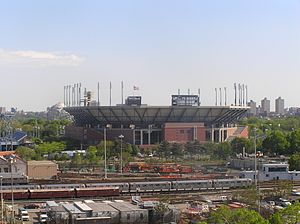
USTA Billie Jean King National Tennis Center
Udsigt over USTA Billie Jean King National Tennis Center, hvor Arthur Ashe Stadium tårner op.
USTA Billie Jean King National Tennis Center er et tennisanlæg beliggende i Flushing Meadows Park i Flushing, i New York City i bydelen Queens. Grand Slam tennisturneringen US Open bliver afholdt på anlægget hver år i august og september. Ifølge United States Tennis Association er anlæget det næststørste offentlige tennisanlæg i verden. Anlægget rummer 22 tennisbaner og yderliere 11 i den tilstødende park. Alle 33 baner har været belagt med DecoTurf hardcourt-underlag siden anlægget blev etableret i 1978.